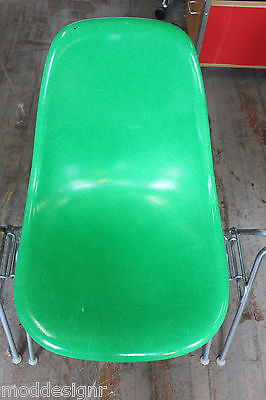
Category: chair